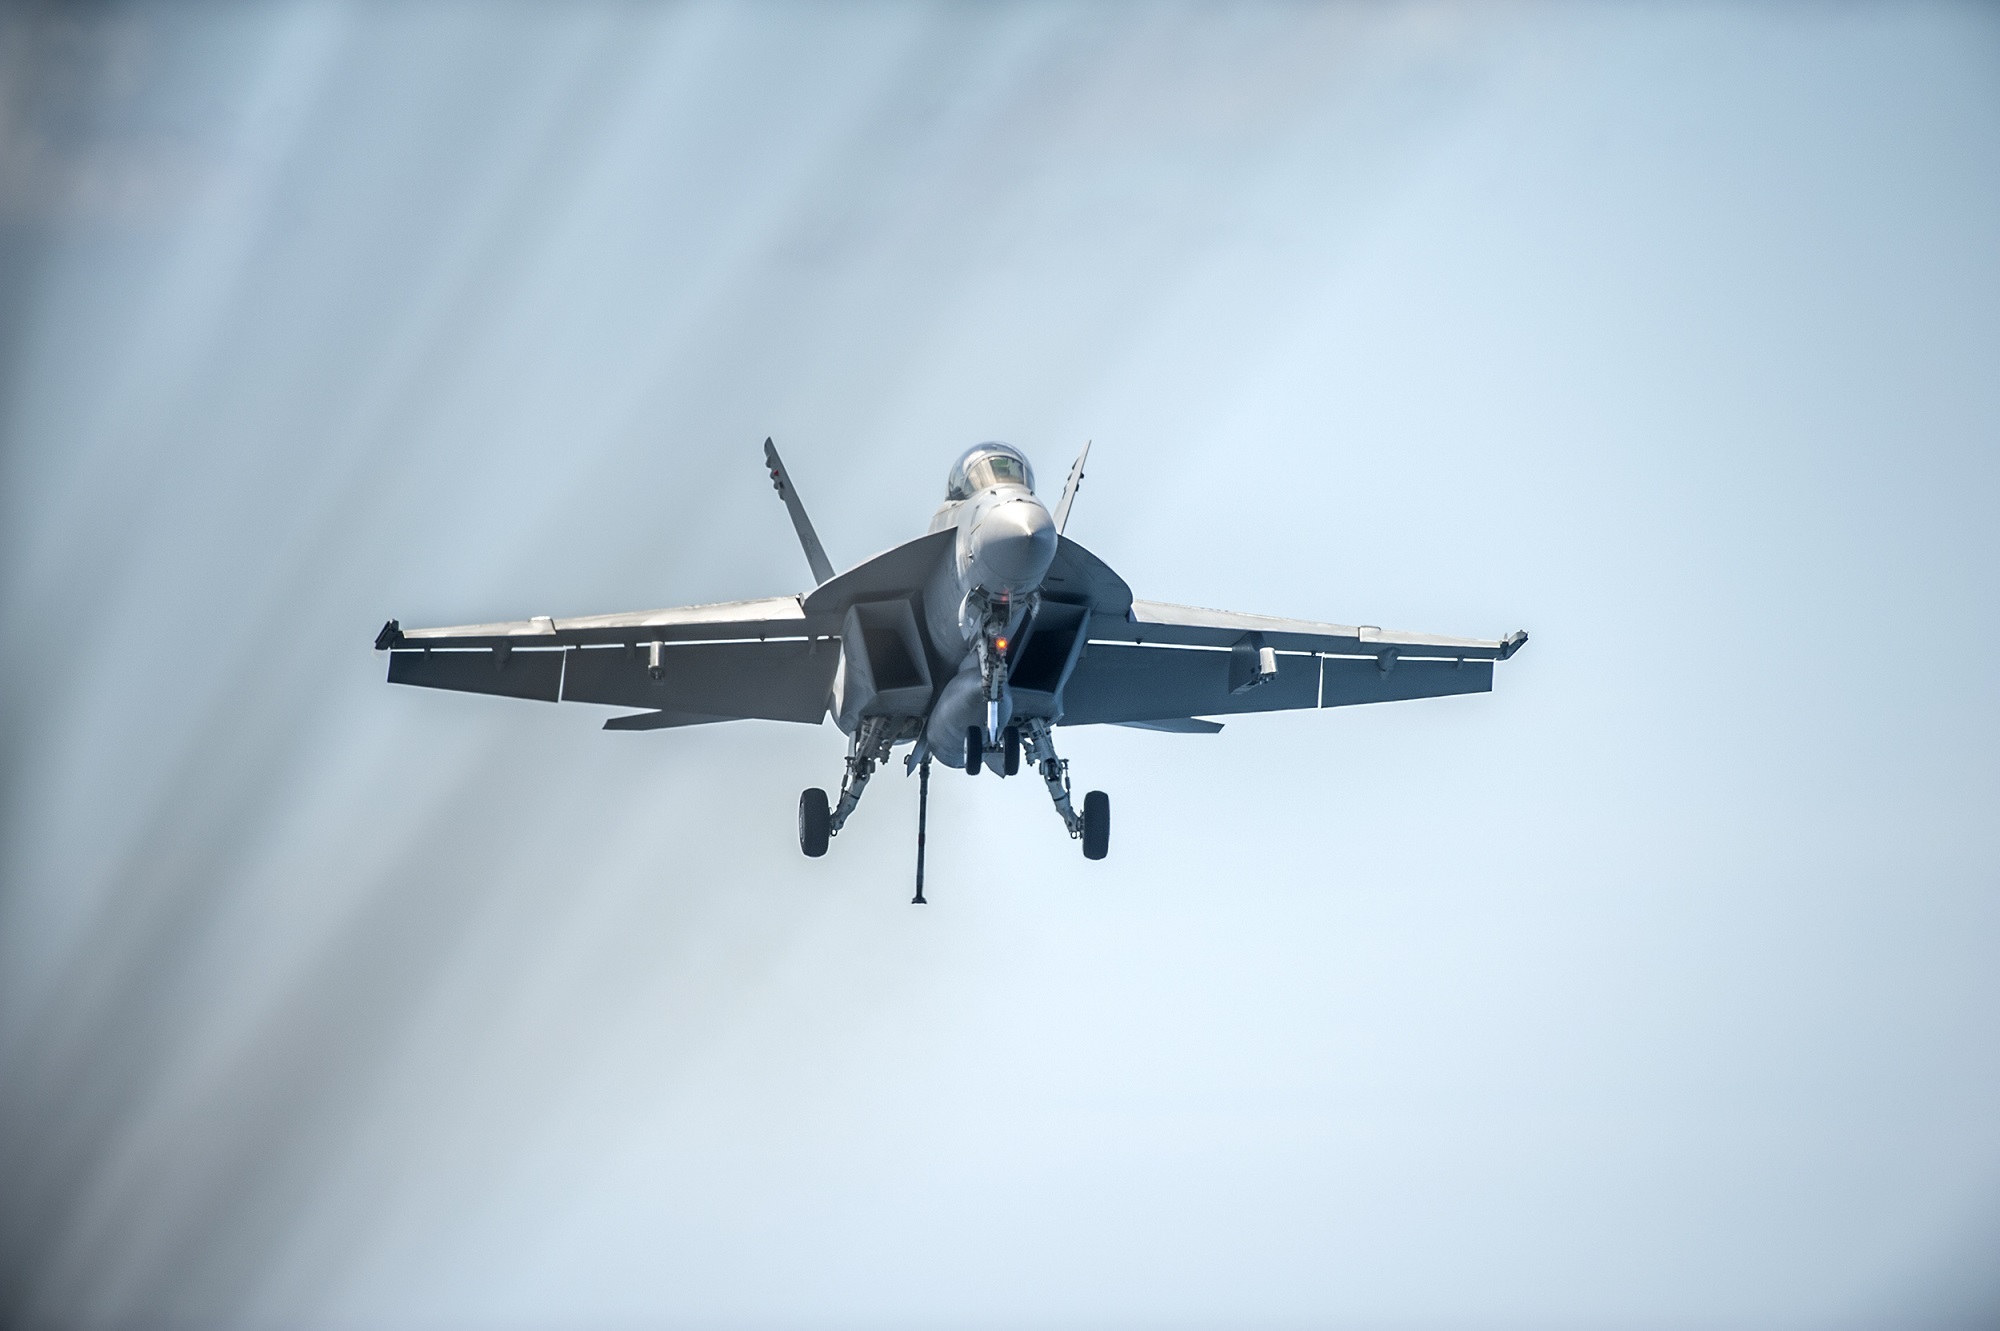
wing, flying, airplane, plane, aircraft, vehicle, aviation, flight, usa, navy, fighter, defense, air show, air force, jet aircraft, fighter aircraft, military aircraft, f 18, military jet, super hornet, atmosphere of earth, aircraft engine, mcdonnell douglas fa 18 hornet